Crescent Foods

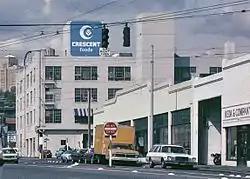
Crescent Foods warehouse on Maynard Avenue, Seattle, in 1983

Crescent Foods, Inc. was a Seattle, Washington, spice and flavorings company founded in 1883 that was bought by McCormick & Company in 1989.